SoftAid

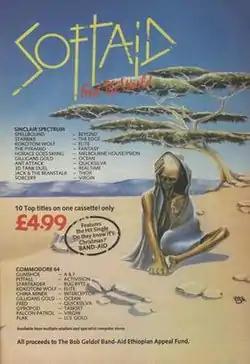
Advert showing the cover artwork by David Rowe.

SoftAid is a software compilation, released by Quicksilva in March 1985 to support the Famine Relief in Ethiopia. The software was released on cassette for the ZX Spectrum and Commodore 64 home computers. Versions were also planned for the Amstrad CPC and BBC Micro but Rod Cousens, Quicksilva's managing director, was unable to secure enough games from publishers.